Irwin's turtle

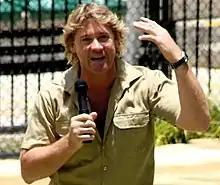
Steve Irwin

Steve and Bob Irwin caught a female specimen of "E. irwini" on a crocodile-catching trip on the Burdekin River in 1990, on a fishing line. Steve Irwin took pictures and sent them to turtle expert , who verified that it was indeed a new species. The new species was named after Steve Irwin.